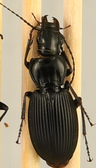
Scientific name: Pterostichus lachrymosus
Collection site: Mountain Lake Biological Station NEON (MLBS), plot MLBS_009